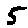
Label: 5